2021 East Asia sandstorm

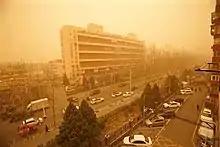
Beijing during the sandstorm

The sandstorm was the biggest to hit China in a decade, causing pollution levels in some districts to rise to 160 times the recommended limit. It affected 12 provinces in China, including the Chinese capital Beijing which the storm hit on March 15.